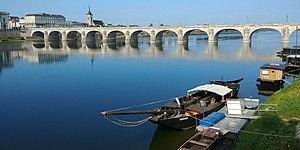
Saumur est une commune française sous-préfecture du département de Maine-et-Loire, en région Pays de la Loire. Elle est la troisième commune du département en nombre d'habitants.